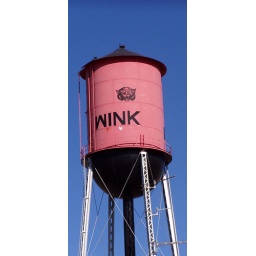
The water tower in Wink, Texas with the Wink Wildcats logo.